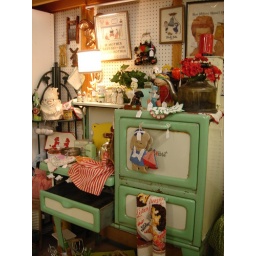
would be cute in a kitchen